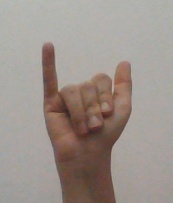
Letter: ya